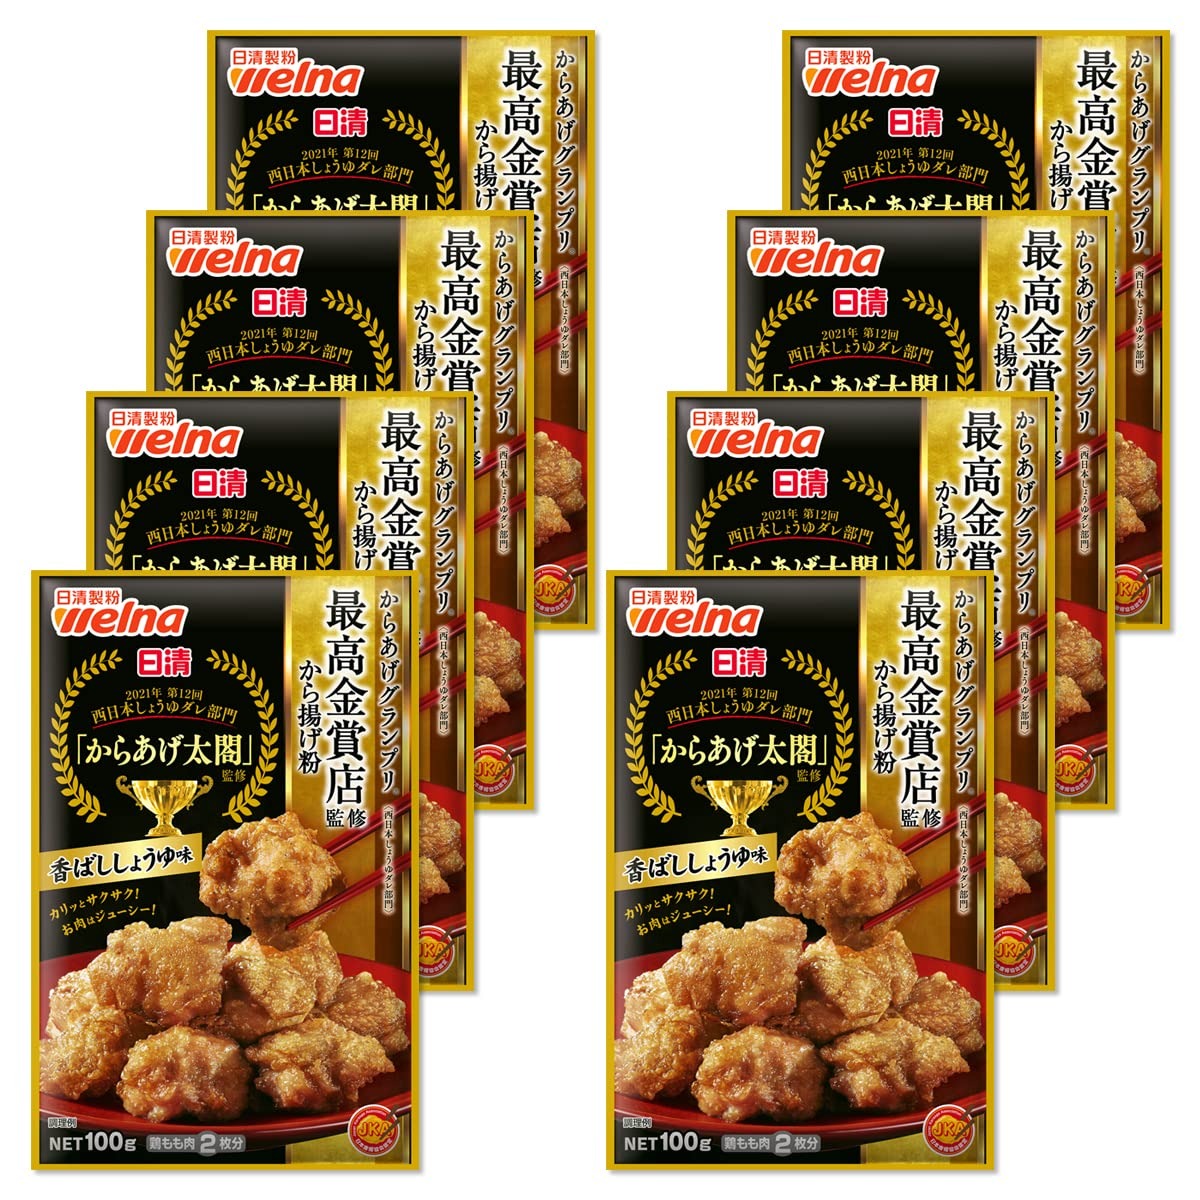
Item Name: Nisshin fried chicken Grand Prix highest Gold shop supervision from deep-fried flour aroma soy sauce 100gX8 pieces
Bullet Point 1: Ingredients: flour, starch, powdered soy sauce, s
Bullet Point 2: Product size (height x depth x width): 194mmx129m
Product Description: Sweet soy sauce aroma, vegetables and chicken exquisitely telling was to taste the flavor. Taste of crunchy and crispy batter and juicy meat, not just fried, you can eat delicious even sharks. West soy sauce department highest Gold shop "Grand Prix R raised from the 4th" Oita Prefecture Usa of "Taiko" supervised goods
Value: 8.0
Unit: Count

Price: 8.39